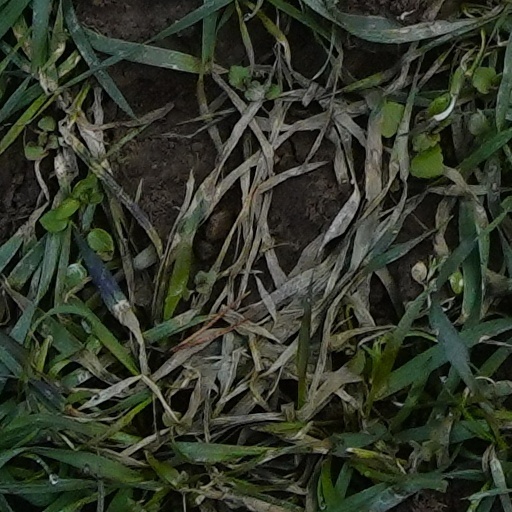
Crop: wheat